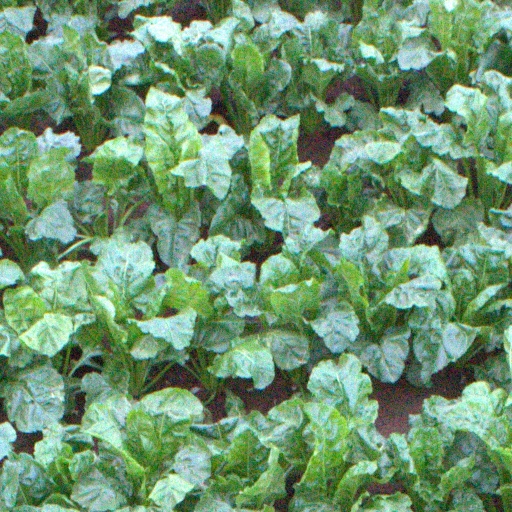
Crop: sugar beet